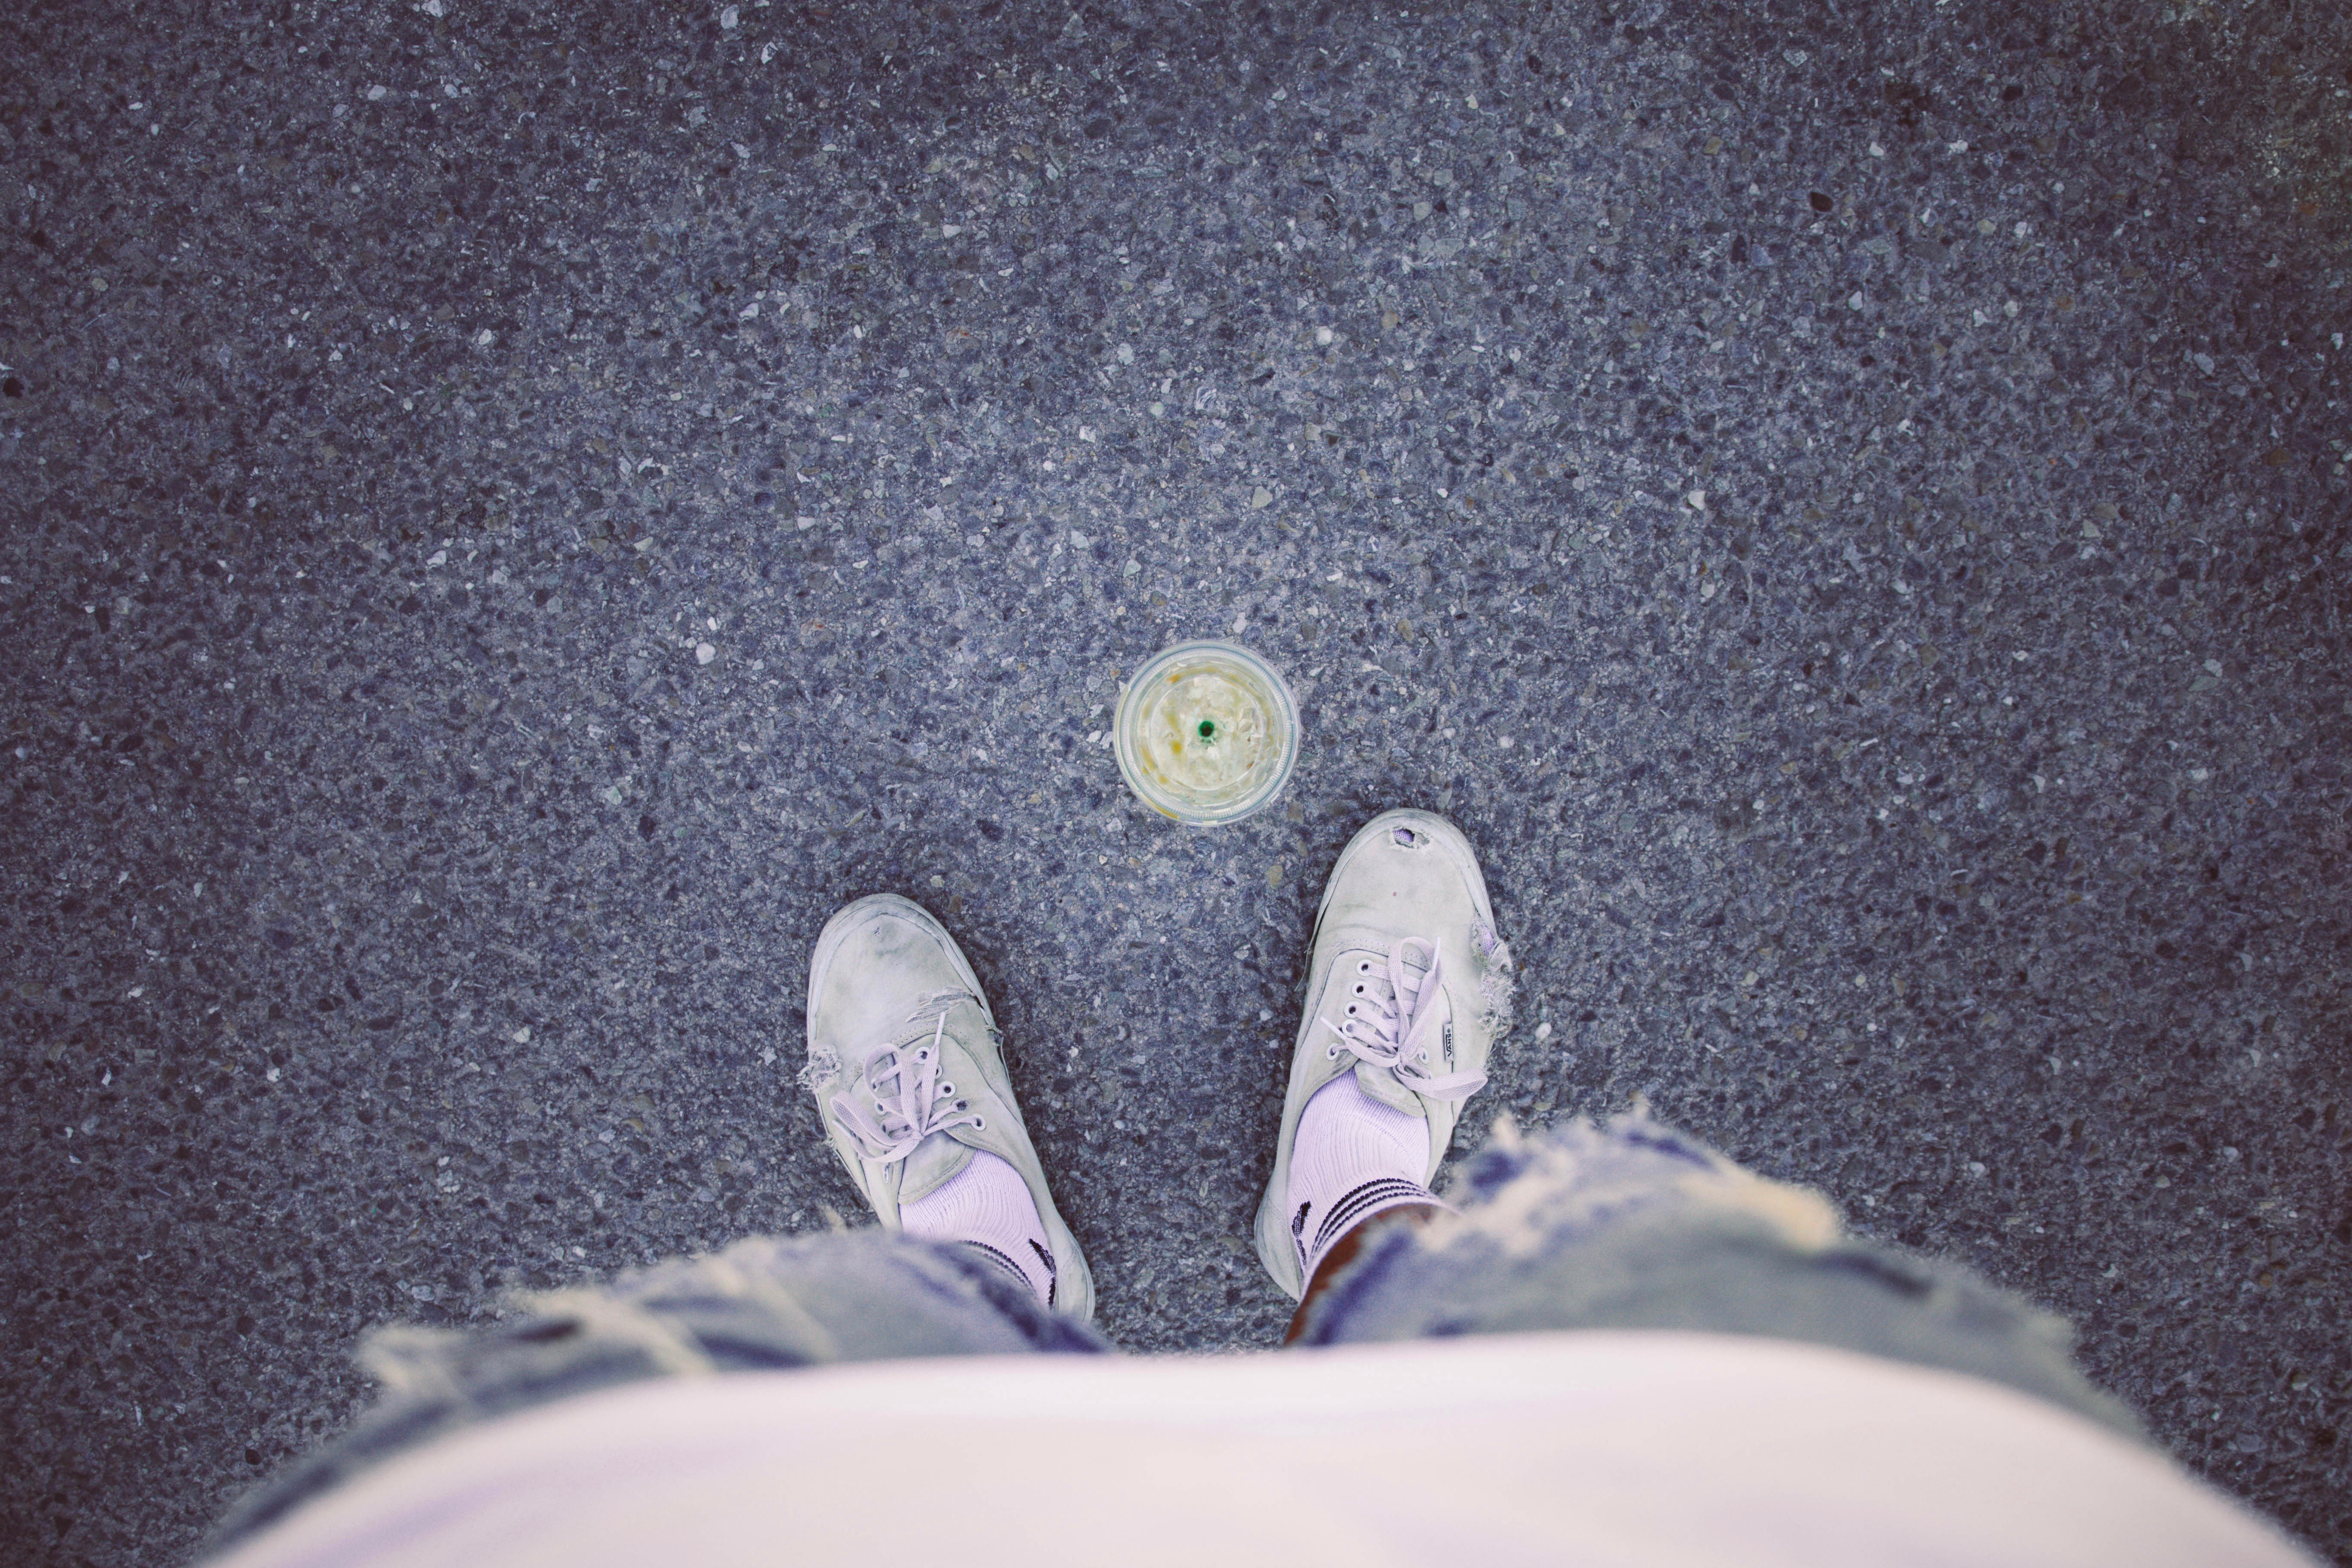
hand, shoe, white, feet, asphalt, leg, finger, green, color, blue, black, looking down, human body, eye, footwear, organ, shape, surfing equipment and supplies